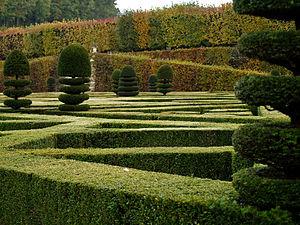
Ifs en topiaire et buis taillés dans le «
L’if commun, est une espèce de conifères non résineux de la famille des Taxaceae. Très longévif, poussant lentement, c’est un arbre qui se prête bien à la taille. Il est parfois appelé if à baies.
Taxus est un genre de conifères de la famille des Taxacées qui comprend une dizaine d'espèces généralement nommées ifs.